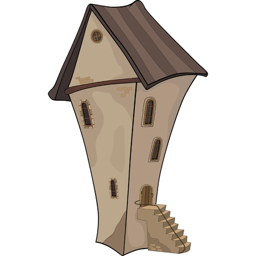
the old house from a fairy tale